James Tedesco

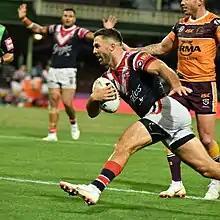
Tedesco playing for the Roosters in 2019

In the preliminary final against Melbourne, Tedesco scored the winning try in a 14–8 victory. In the 2019 NRL Grand Final against Canberra, Tedesco scored the winning try in the second half as the Sydney Roosters won their second consecutive premiership and also Tedesco's second premiership as a player.